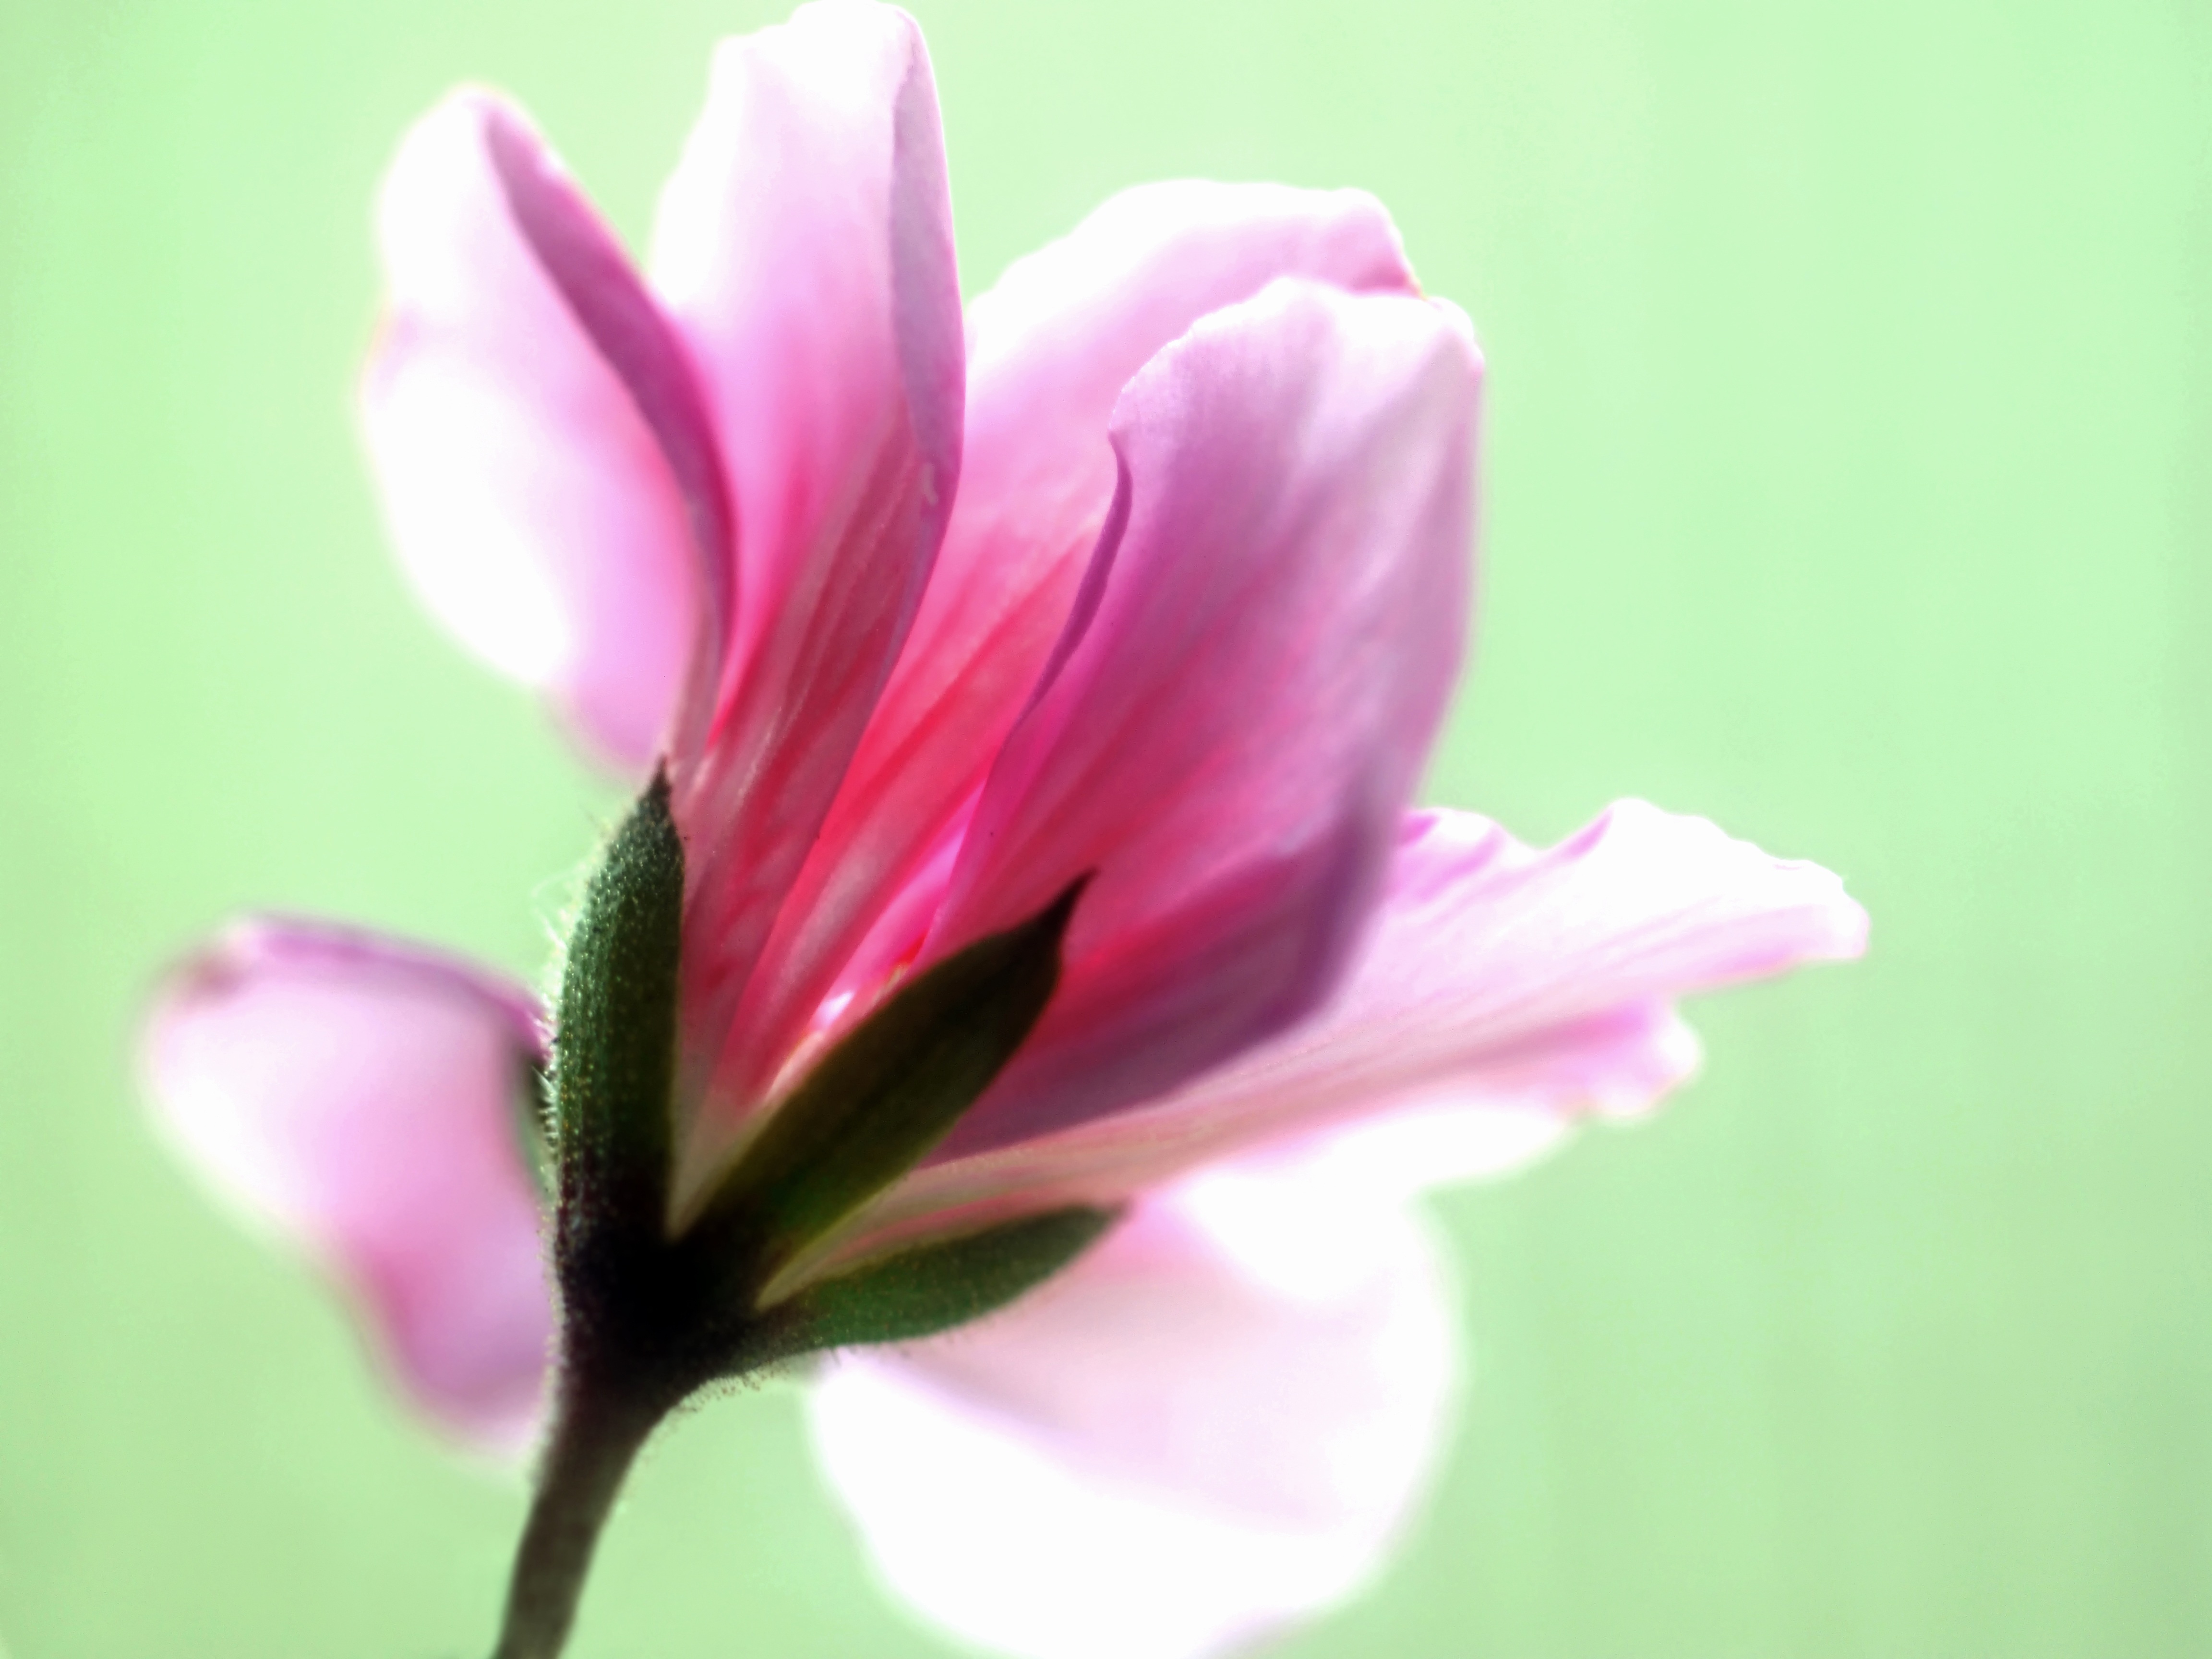
nature, blossom, plant, flower, petal, live, pink, flora, close up, macro photography, flowering plant, plant stem, land plant